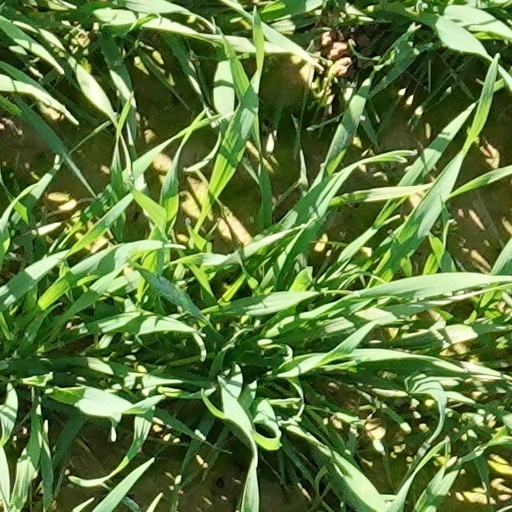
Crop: wheat